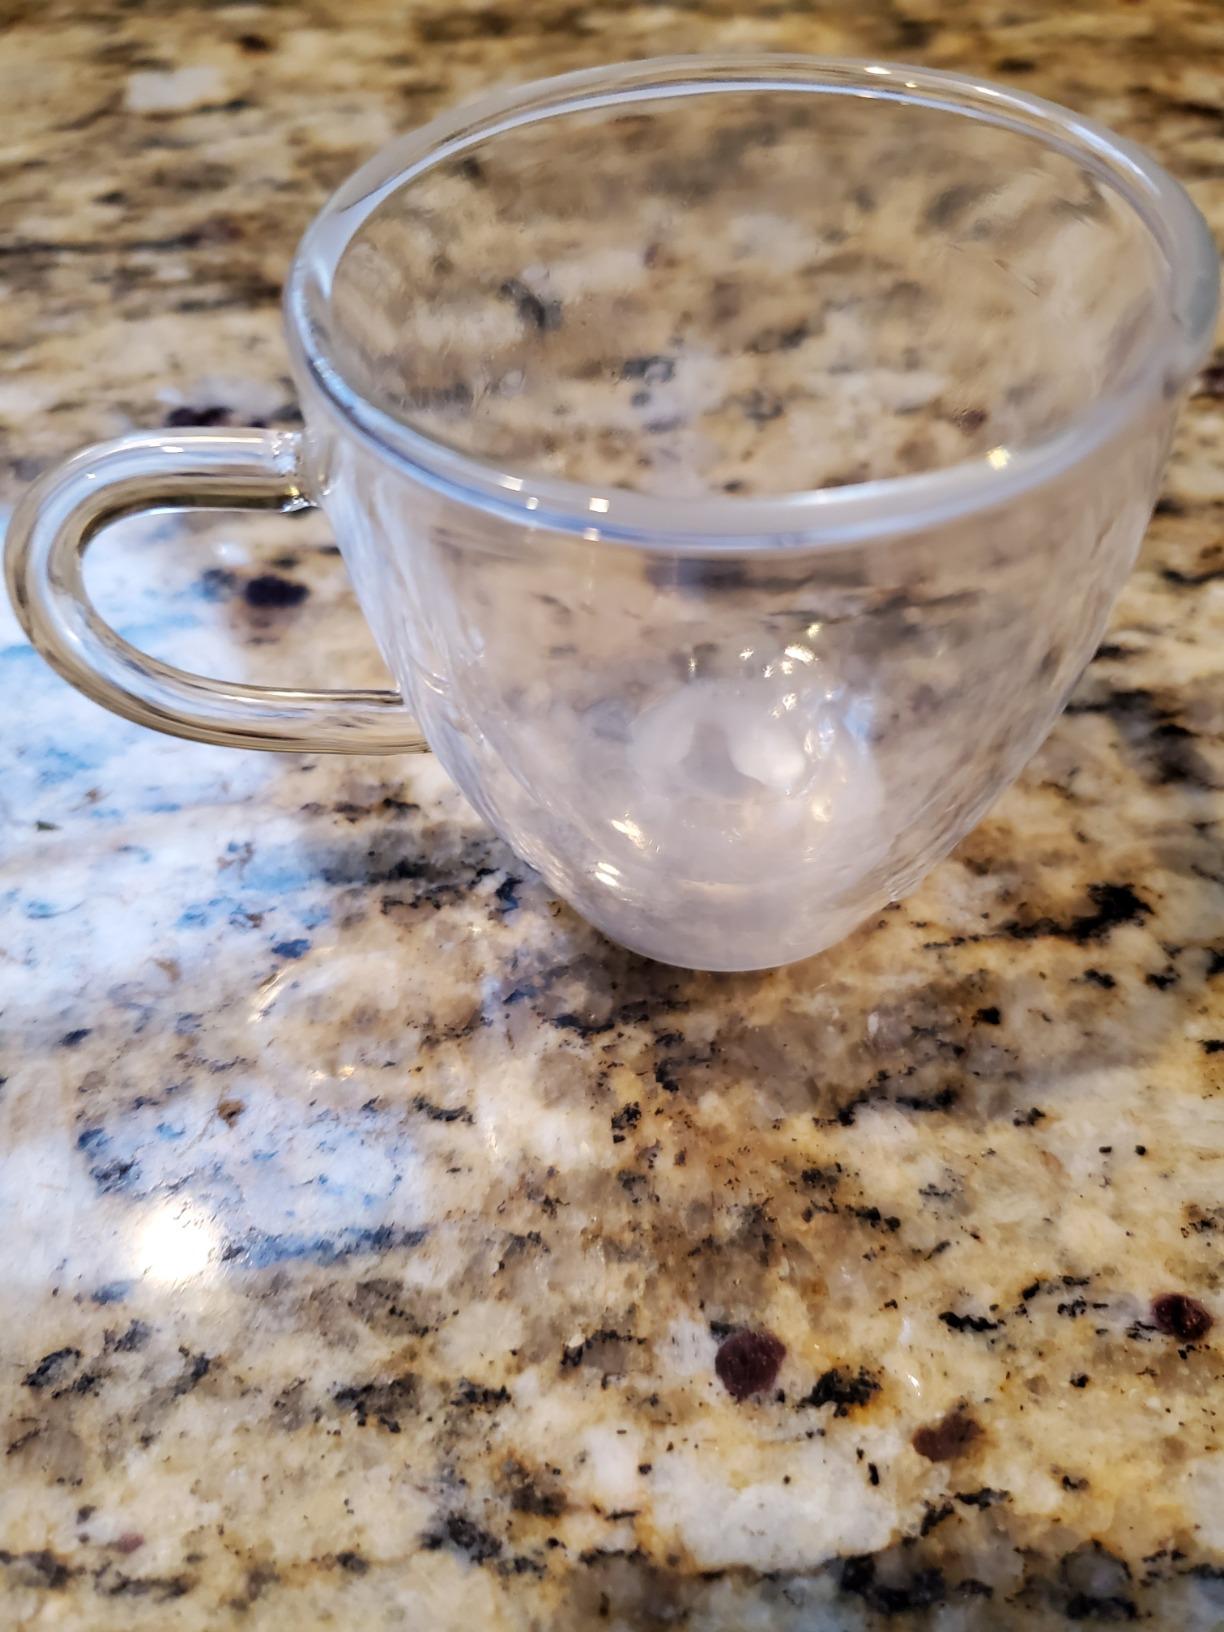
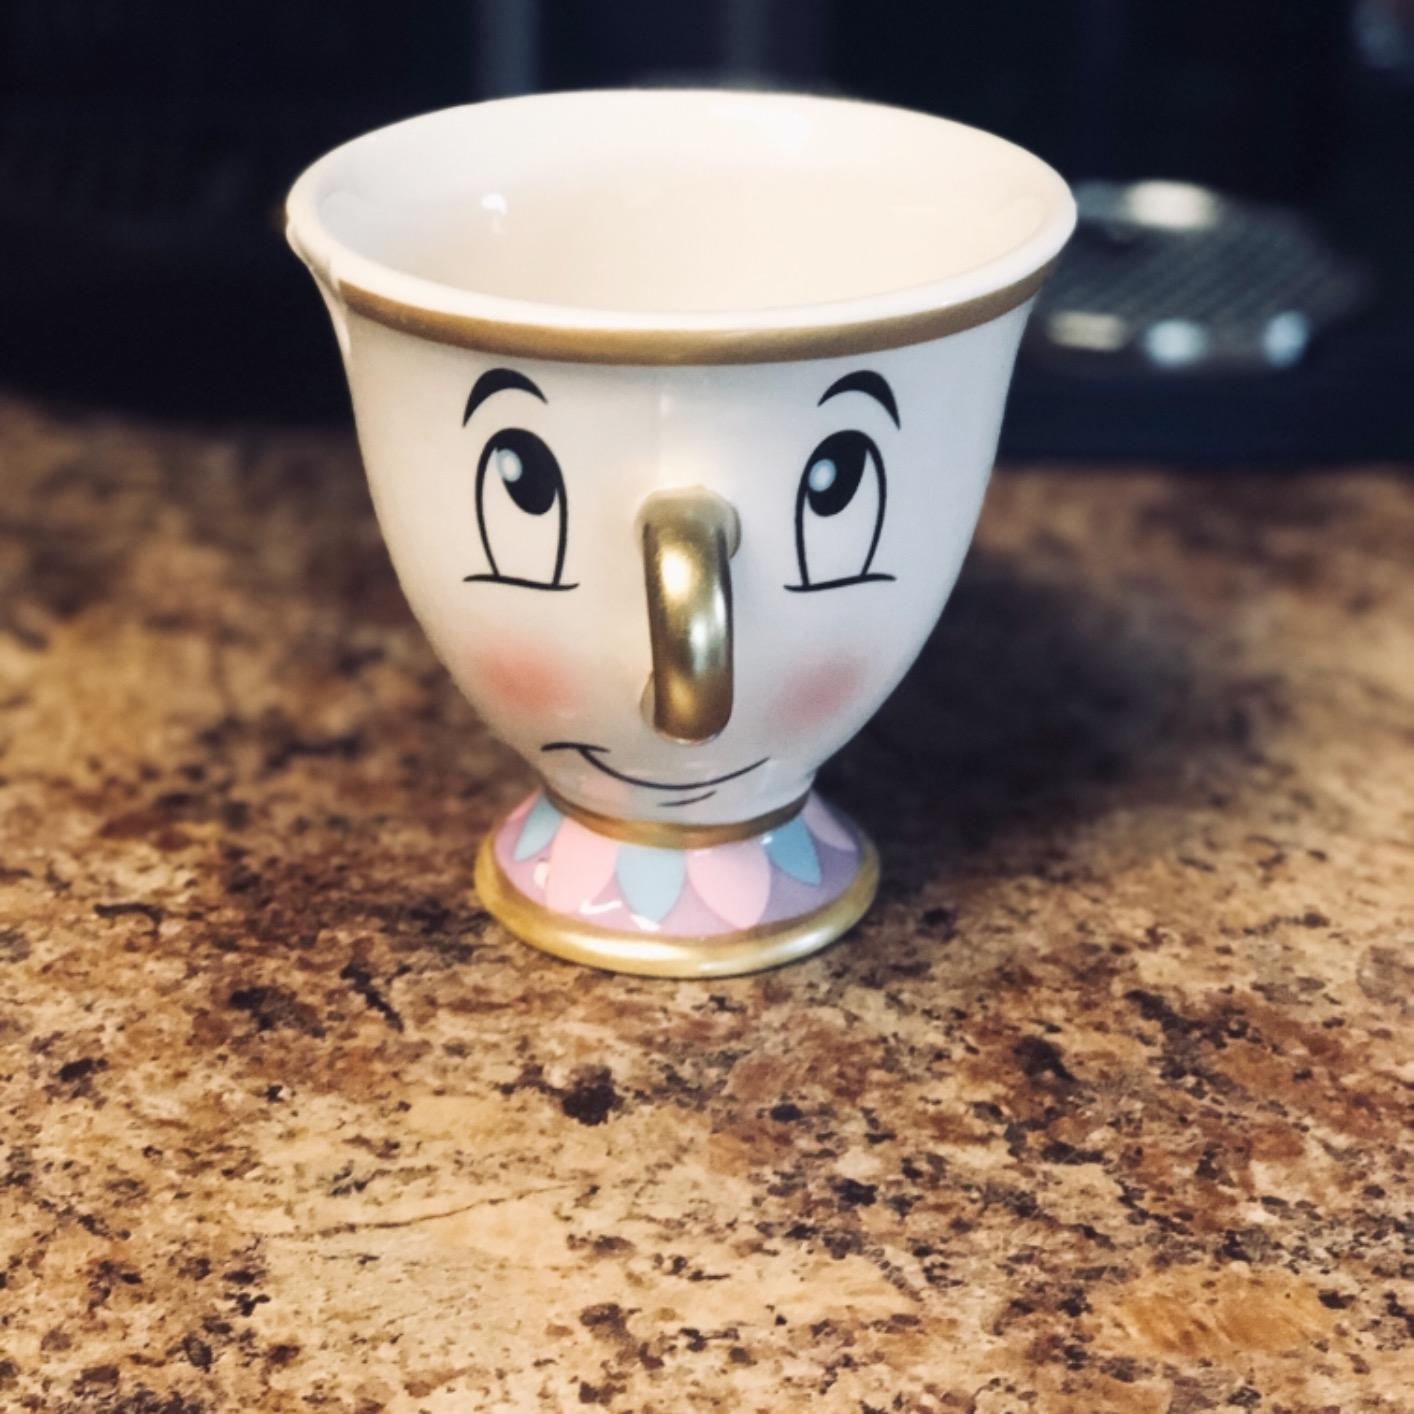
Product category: items_mug
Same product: no